Michael Morhaime

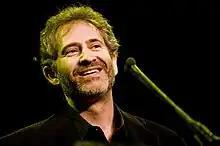
Morhaime at BlizzCon 2009

Michael Morhaime (born November 3, 1967) is an American video game developer and entrepreneur. He is the chief executive officer (CEO) and founder of Dreamhaven, located in Irvine, California. Morhaime is best known as the co-founder and the former president of Blizzard Entertainment, a subsidiary of Activision Blizzard, Inc., that was founded in 1991 as Silicon & Synapse. He served on the Vivendi Games executive committee from January 1999, when Blizzard Entertainment, Inc. became a subsidiary of Vivendi Games, until July 2008.